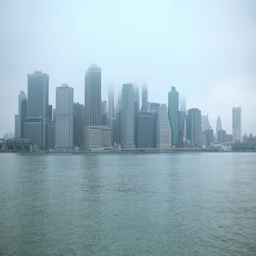
young tourist taking a photo on his tablet pc while standing